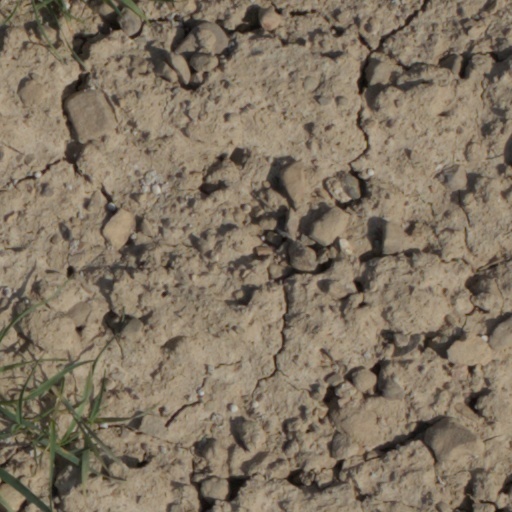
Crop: wheat